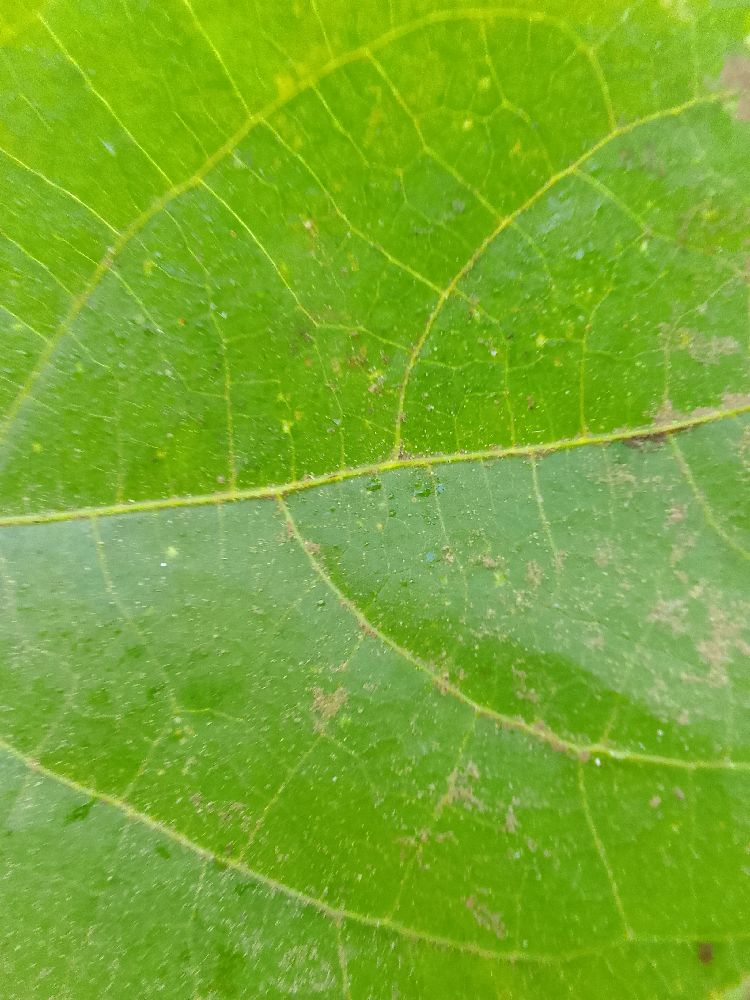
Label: healthy